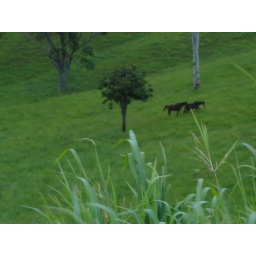
horses on the hill in upperbarron